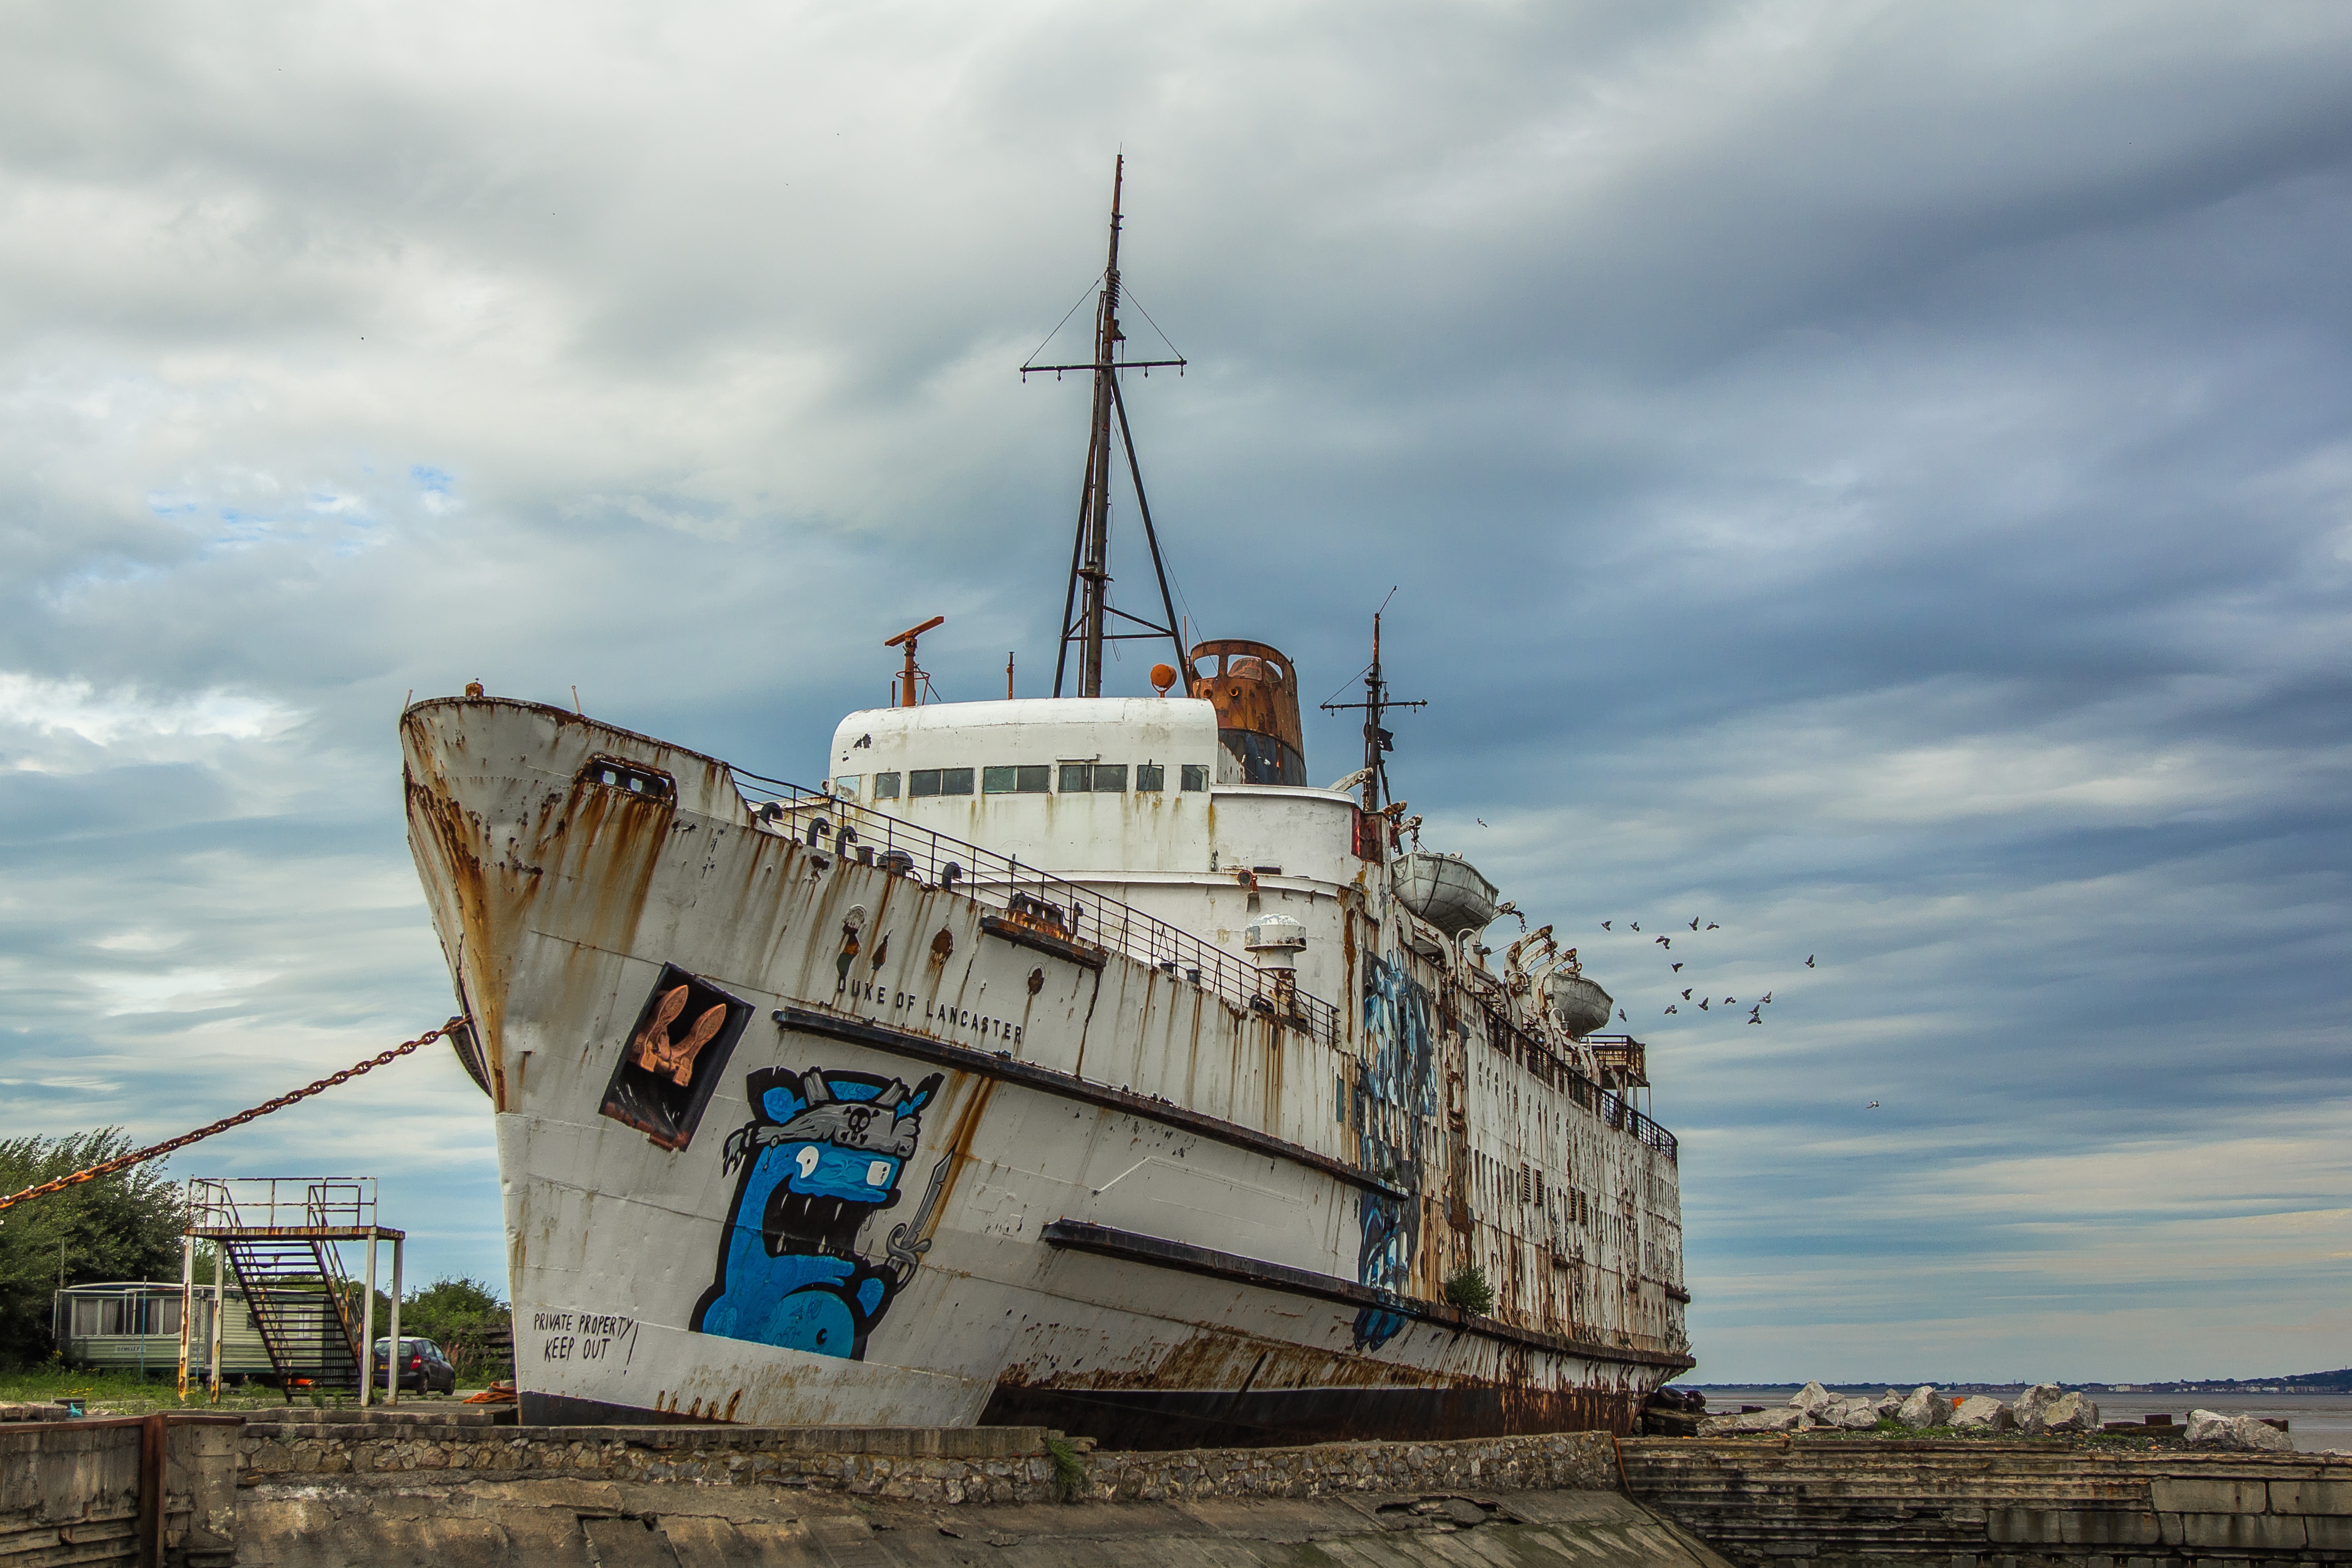
sea, coast, boat, ship, transport, vehicle, harbor, abandoned, port, waterway, watercraft, dilapidated boat